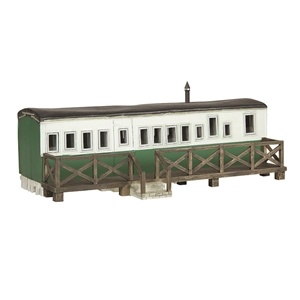
Bachmann 44-0150G Scenecraft Green Holiday Coach (Pre-Built) - OO Scale
Whether you’re modelling a seaside theme, a holiday destination or a quaint rural station, add this Holiday Coach to the scene and give the miniature people of your model world all the more reason to hob aboard a train service and take a break from the daily grind. MODEL FEATURES: OO scale Highly detailed, hand painted model Fully decorated and ready to place on your layout Etched metal window frames with realistic glazing - making it perfect for use with Woodland Scenics JustPlug lighting! Measurements: 42mm (H) x 52mm (W) x 130mm (L) (see image for more detailed measurements)`
Brand: Bachmann
Category: Arts & Entertainment > Hobbies & Creative Arts > Model Making > Model Trains & Train Sets > Passenger Trains